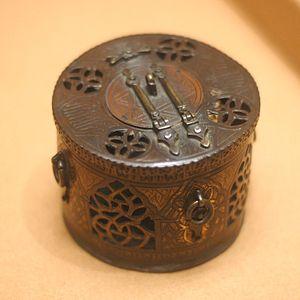
Brûle-parfum à décor d'arcatures. Espagne, XVe siècle